Tiglath-Pileser III

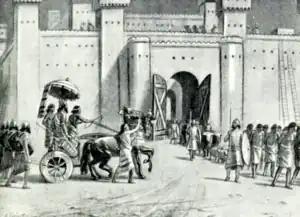
A 20th-century illustration of Tiglath-Pileser's 732 BC capture of Damascus

In addition to his reforms, Tiglath-Pileser's reign is marked by a series of large-scale military campaigns in all directions. Though Tiglath-Pileser recorded his military exploits in great detail in his "annals", written on sculpted stone slabs decorating his palace in Nimrud, these are poorly preserved, meaning that for several of his campaigns it is only possible to produce a broad outline. Tiglath-Pileser's first campaign was conducted already in 744, when he assaulted Babylonian lands on the east side of the Tigris river. This conflict was resolved swiftly, with the Assyro-Babylonian border shifted in Tiglath-Pileser's favor. In 743, Tiglath-Pileser campaigned in the region around the Zagros Mountains, where he created the two new provinces Bit‐Ḫamban and Parsua. The new Zagros provinces were founded along a highly important trade route, the predecessor of the later Silk Road.